Takkanot Shum

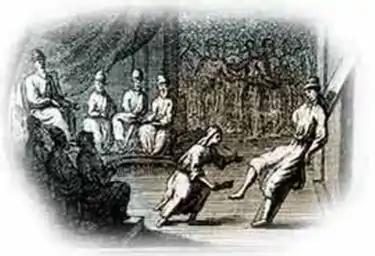
Engraving of a chalitzah ceremony

When a husband died childless, there is a mitzvah for a surviving brother to perform either "yibbum" or "halizah". Already in the times of the Talmud, performing "yibbum" was deprecated in favor of "halitza" for various reasons. The decrees enacted in the various synods of SHUM dealt with the time span allowed and the disbursement of the deceased's property after halitzah.